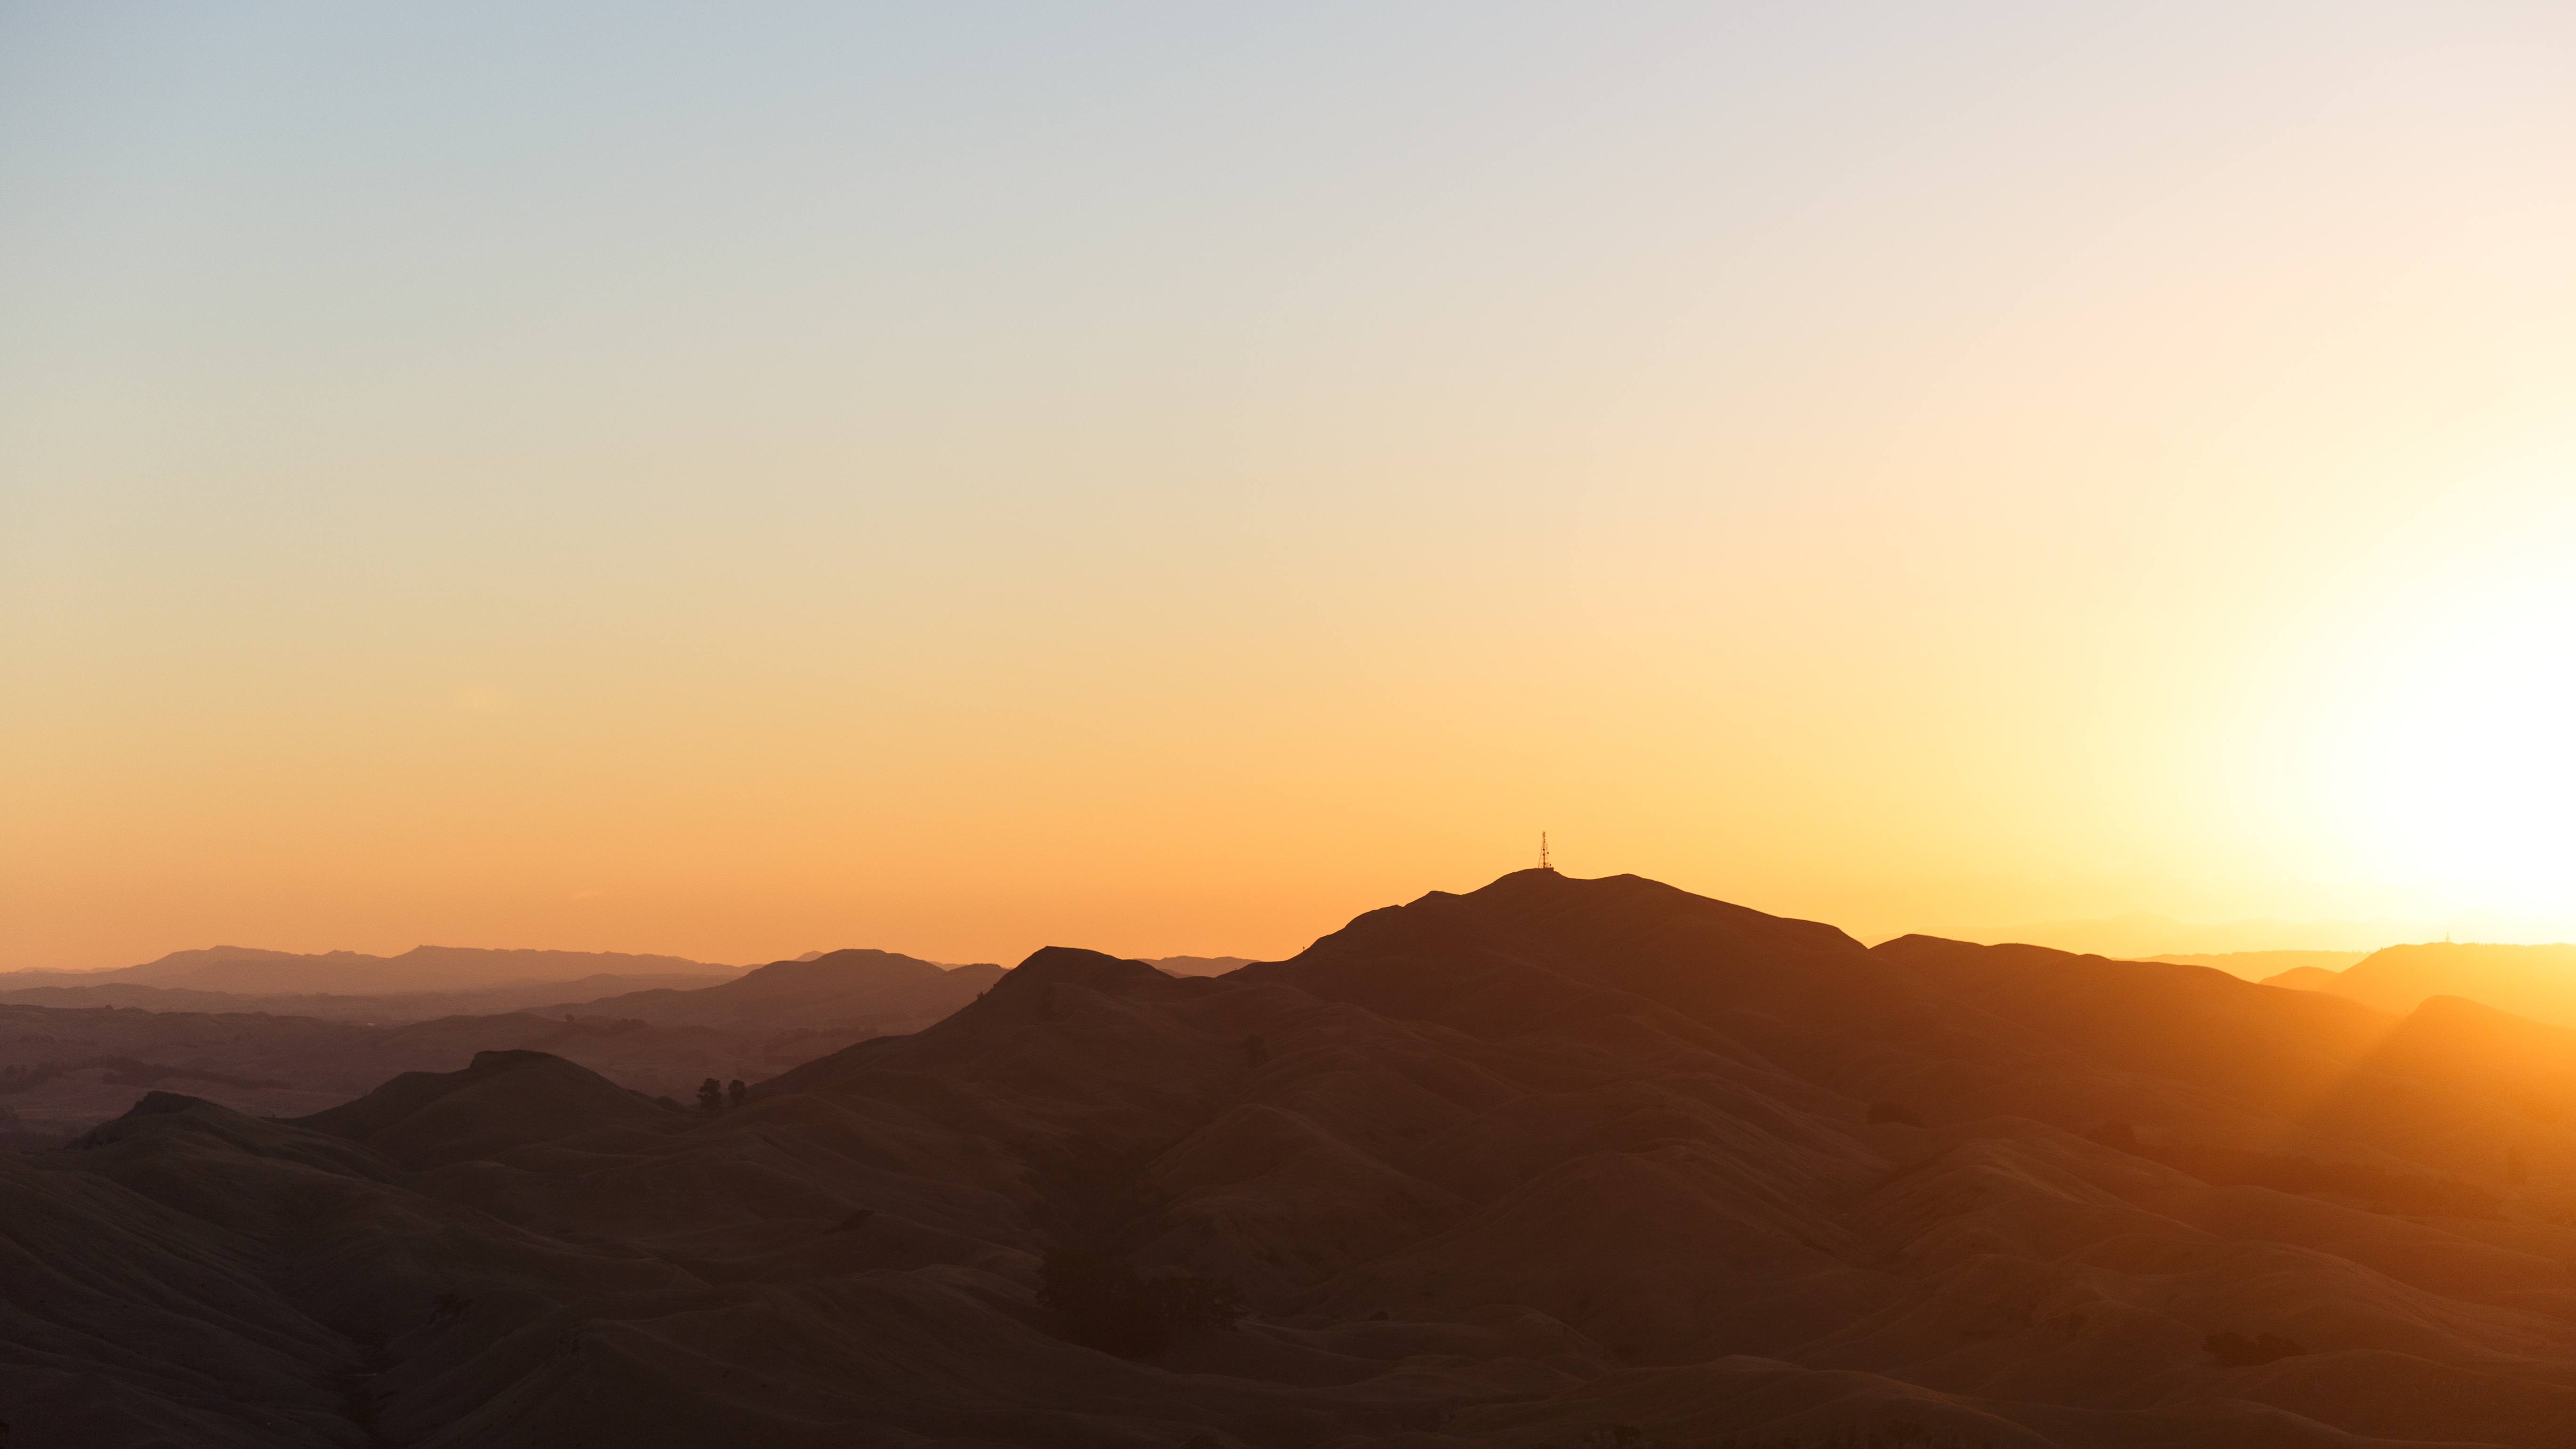
landscape, horizon, mountain, sun, sunrise, sunset, sunlight, morning, hill, desert, dawn, valley, mountain range, dusk, evening, plain, plateau, afterglow, landform, natural environment, atmospheric phenomenon, mountainous landforms